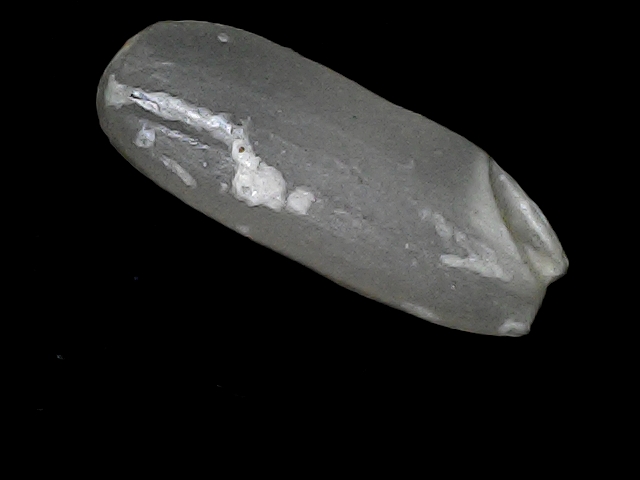
Rice variety: BD30